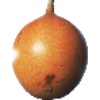
Label: granadilla